Zenzō Kasai

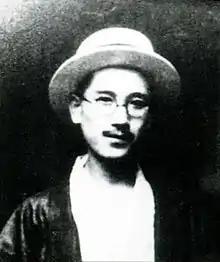
Zenzō Kasai

Zenzō Kasai was born in what is now part of Hirosaki, Aomori, as the eldest son of a rice merchant. His parents died when he was two years old, and he was shuffled to relatives around Hokkaido and Aomori. He was only able to receive a primary school education. His relatives were resolved that he should become a Buddhist priest, but he moved to Tokyo at the age of 15 in order to find work, and to pursue a literary career. After working as an employee of a railroad, and as a forester, he saved up enough money to take classes at Toyo University and Waseda University, he met aspiring author Kazuo Hirotsu, and ended up as a disciple of author Tokuda Shusei. He studied philosophy, literature and English literature, but dropped out of school when he felt that he had learned enough (and when his money ran out).